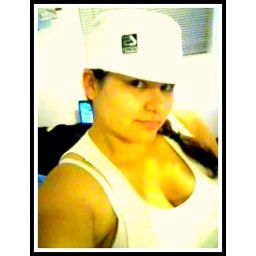
Me in my new white beanie hat